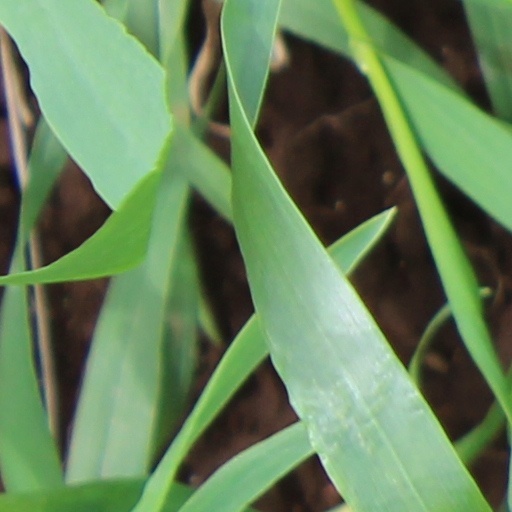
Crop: wheat